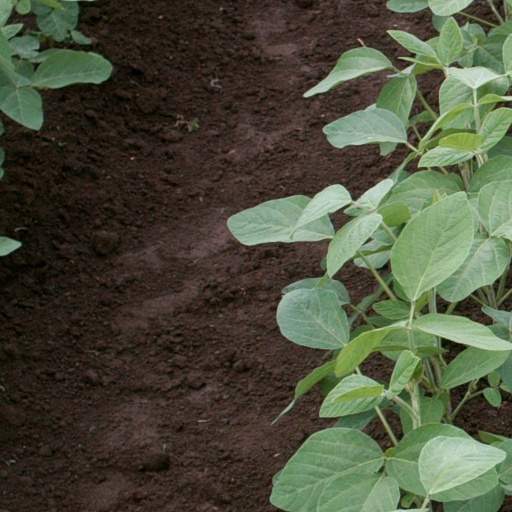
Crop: soybean